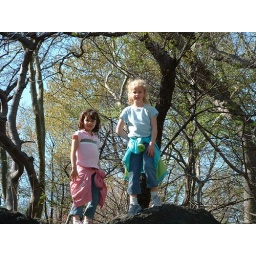
Rachel and Rebekah pose for a picture at the top of a large rock hill in Central Park.